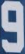
Number: 9